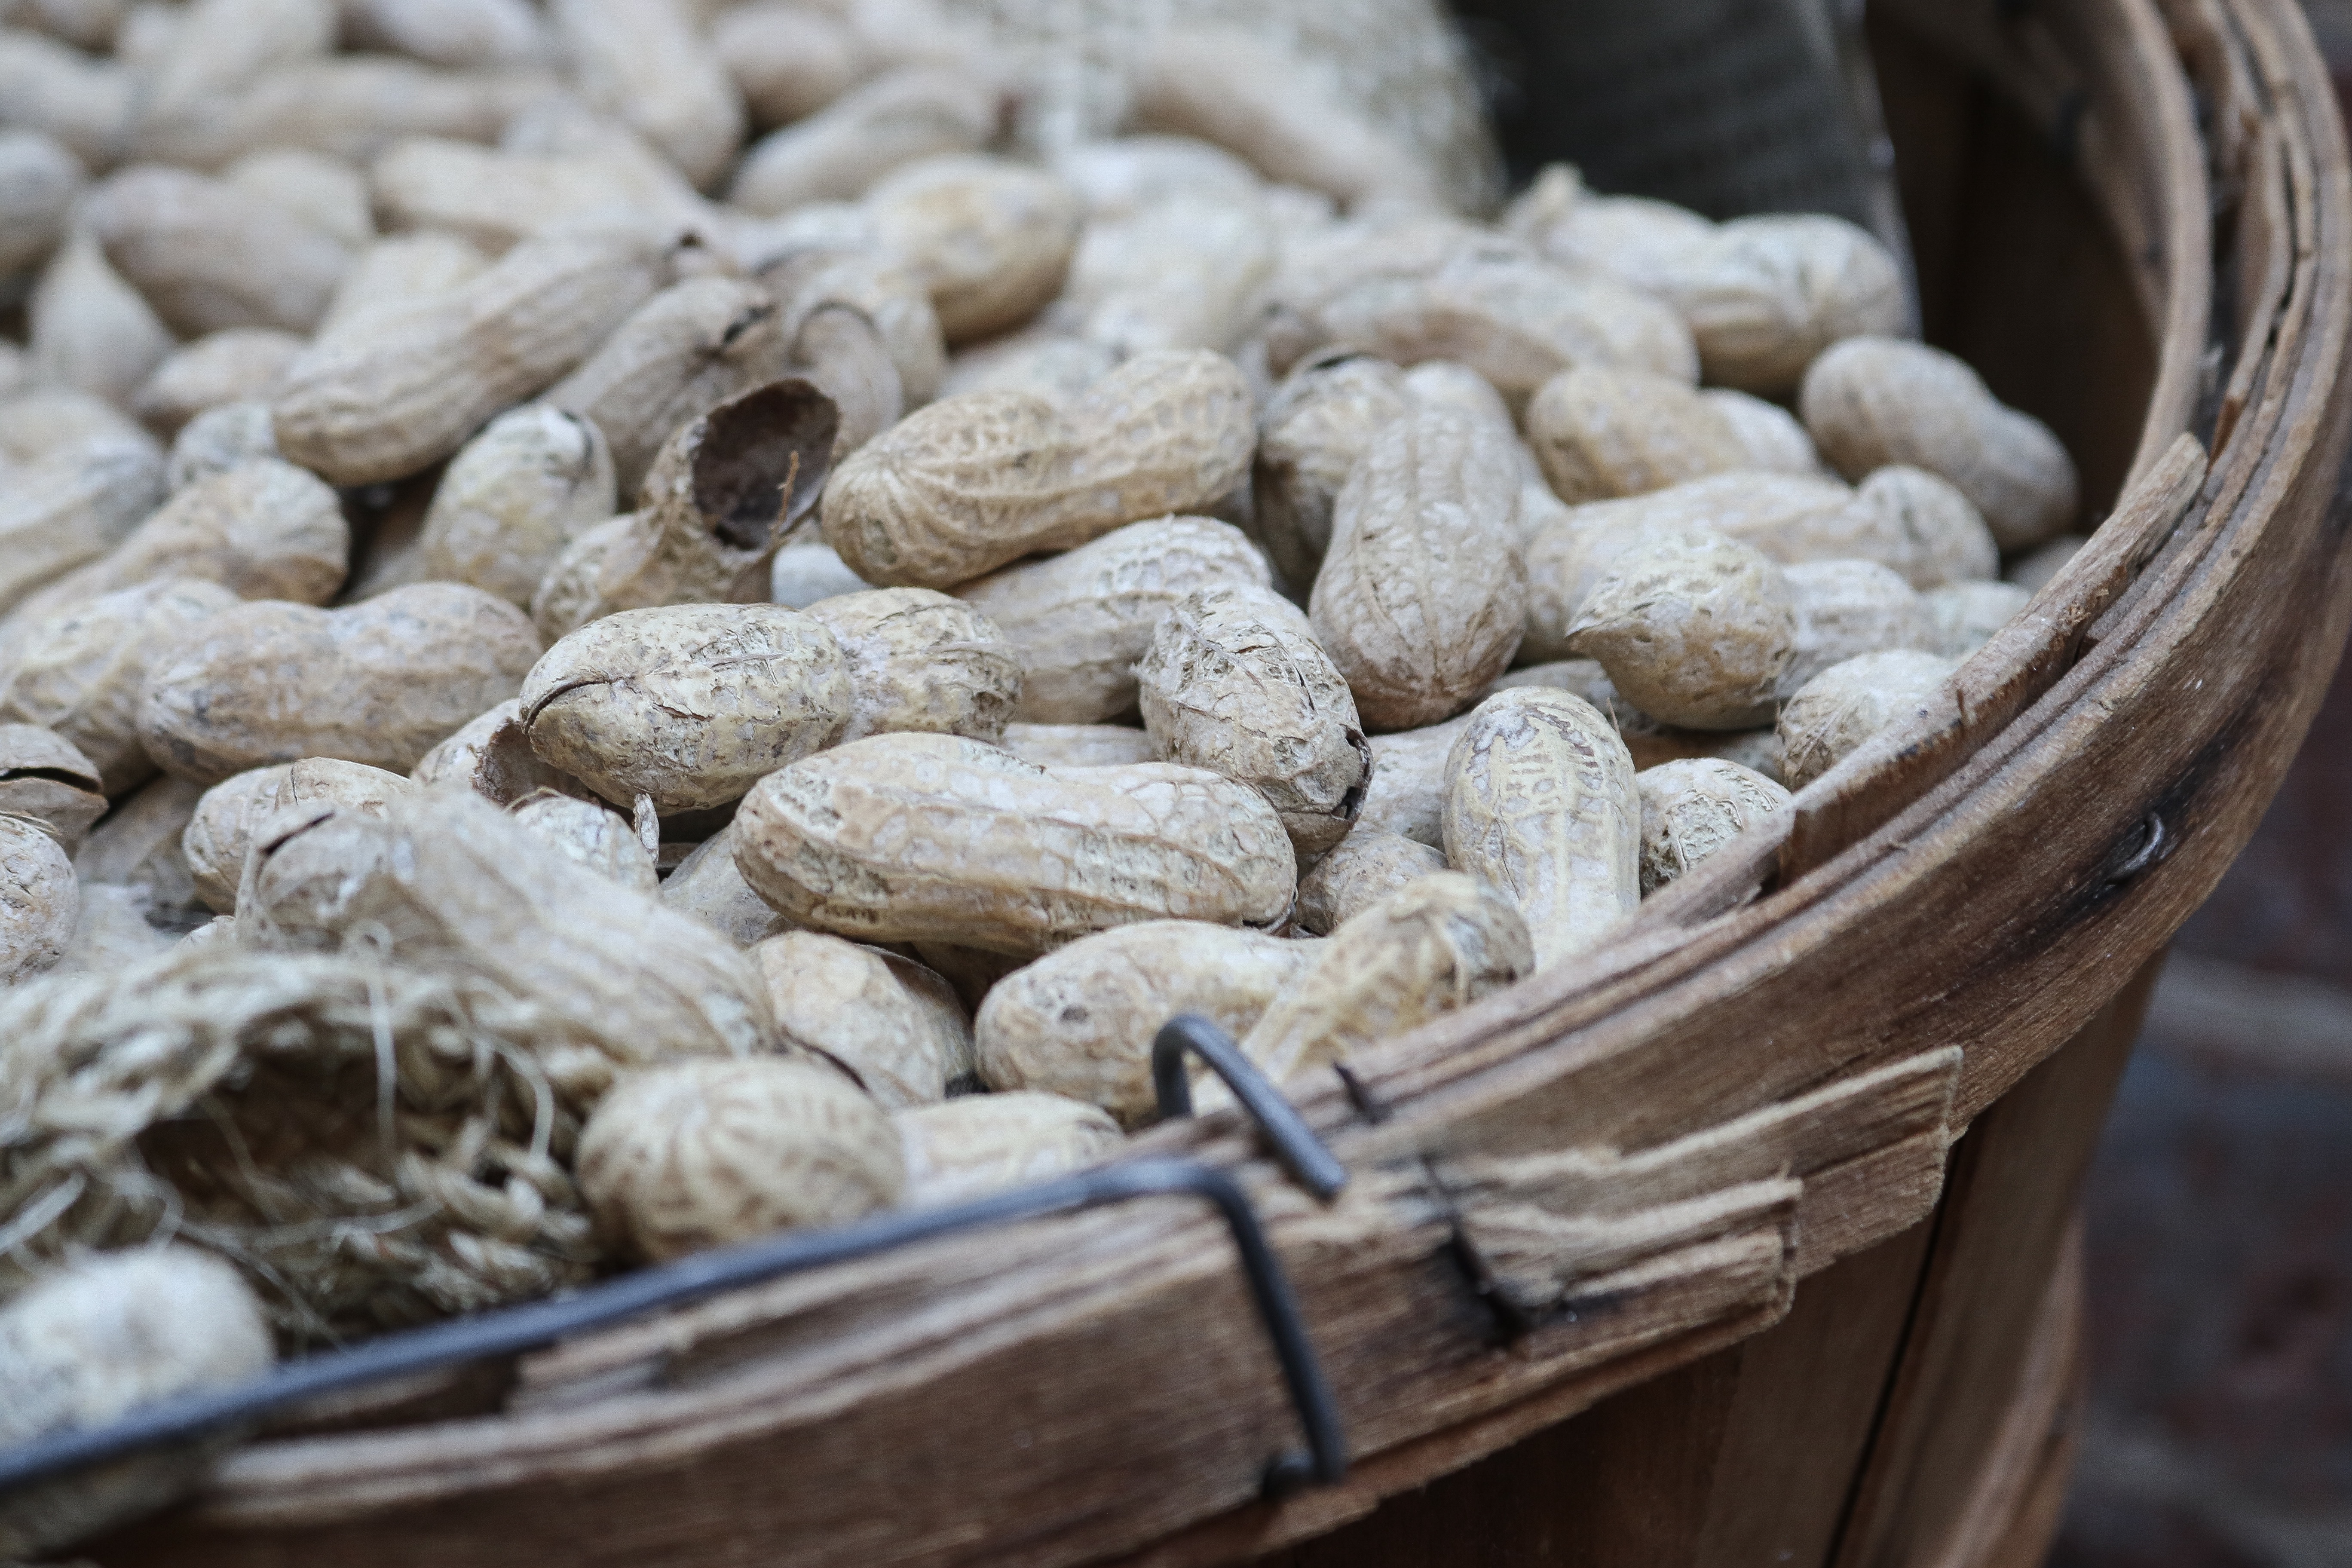
plant, fruit, food, produce, flavor, flowering plant, sunflower seed, grass family, land plant, nuts seeds